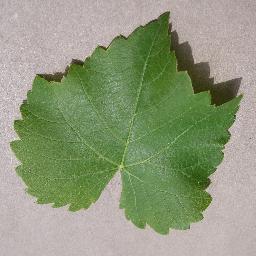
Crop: grape
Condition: healthy